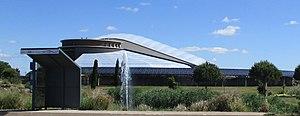
Agde est une commune française située dans le département de l'Hérault, en région Occitanie.